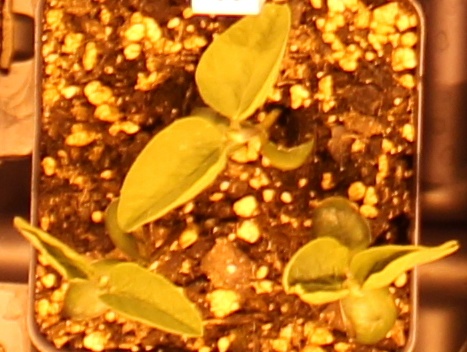
Label: Soybean